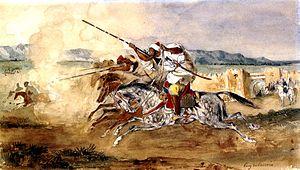
La fantasia est un art équestre traditionnel pratiqués essentiellement au Maghreb, se manifestant par la simulation d'assauts militaires. Cet art est notamment appelé « jeu de la poudre » ou « jeu des chevaux ».
Meknès est une ville et commune du Maroc, chef-lieu de la préfecture homonyme au sein de la région de Fès-Meknès. Elle est située sur le plateau de Saïss entre les massifs du Rif et du Moyen Atlas, et son territoire est traversé par la vallée du Oued Boufakrane.